International Year of Glaciers' Preservation

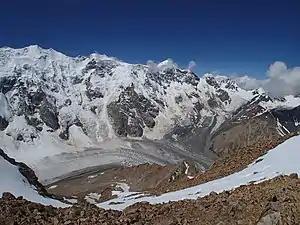
A photo from the summit of Semenovskogo, a mountain in Southwest Russia. The photo shows a glacier.

The year 2025 was declared the International Year of Glaciers' Preservation (IYGP2025) by the United Nations General Assembly to ""highlight the importance of glaciers and ensure that those relying on them...receive the necessary.. services"". The declaration was made at a request the mountainous country of Tajikistan made during 2022. Melting ice and glaciers threaten water security in many regions, including Tajikistan.